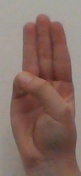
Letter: thaa